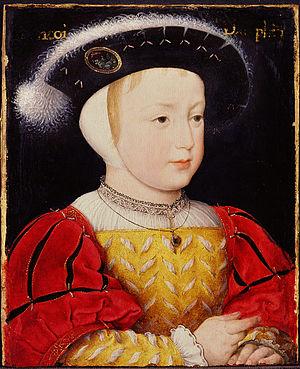
François de France, connu également sous son titre de François III de Bretagne, dauphin de France et duc de Bretagne est le fils aîné du roi de France François Iᵉʳ et de Claude de France, reine de France et duchesse de Bretagne.